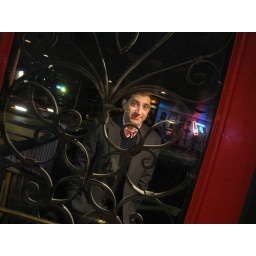
Use a window or a door as a frame for your subject today in a photograph.